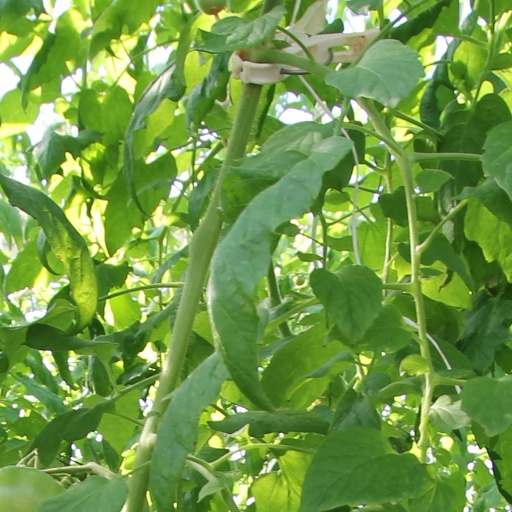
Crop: tomato